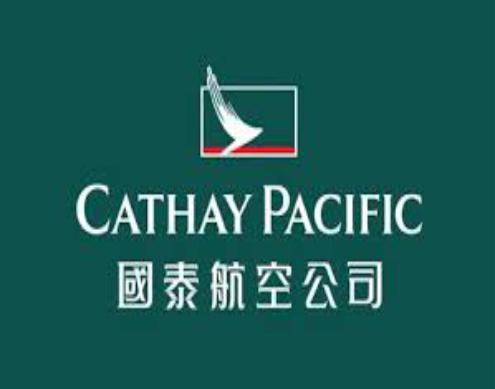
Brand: Cathay
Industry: Others